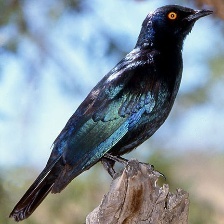
Species: CAPE GLOSSY STARLING
Scientific name: LAMPROTORNIS NITENS